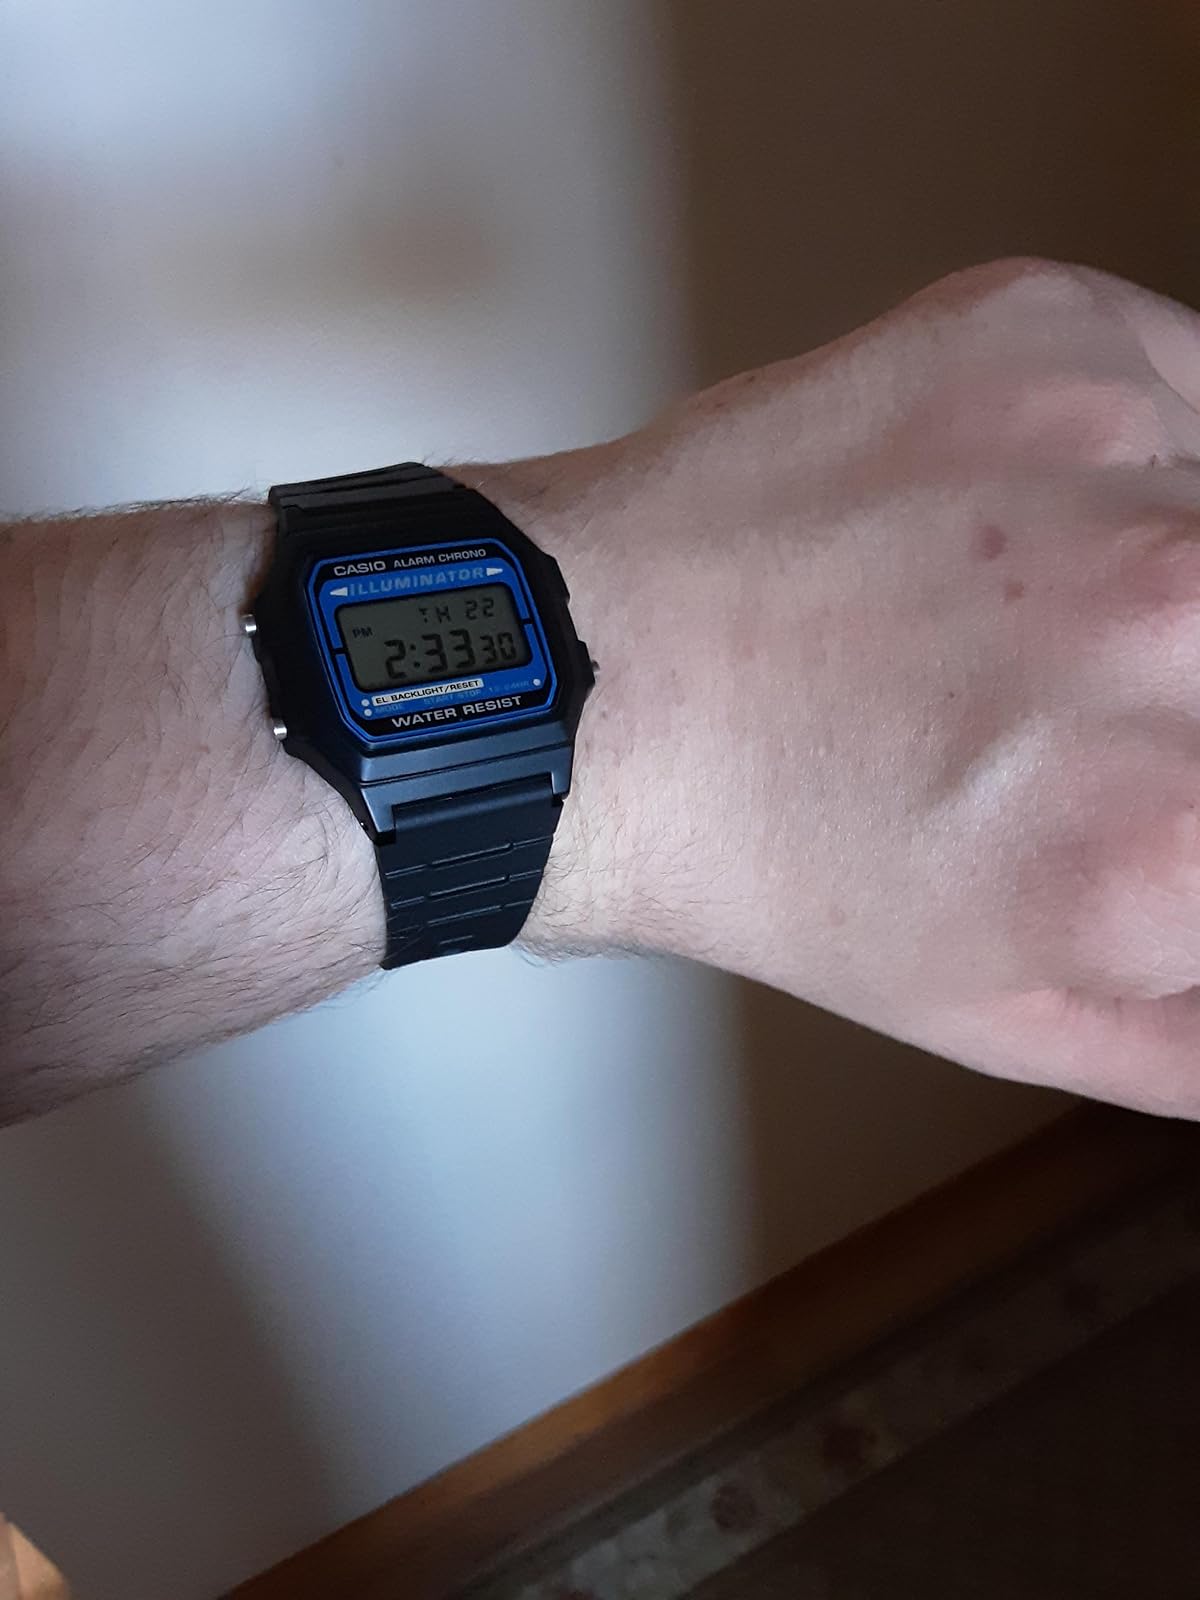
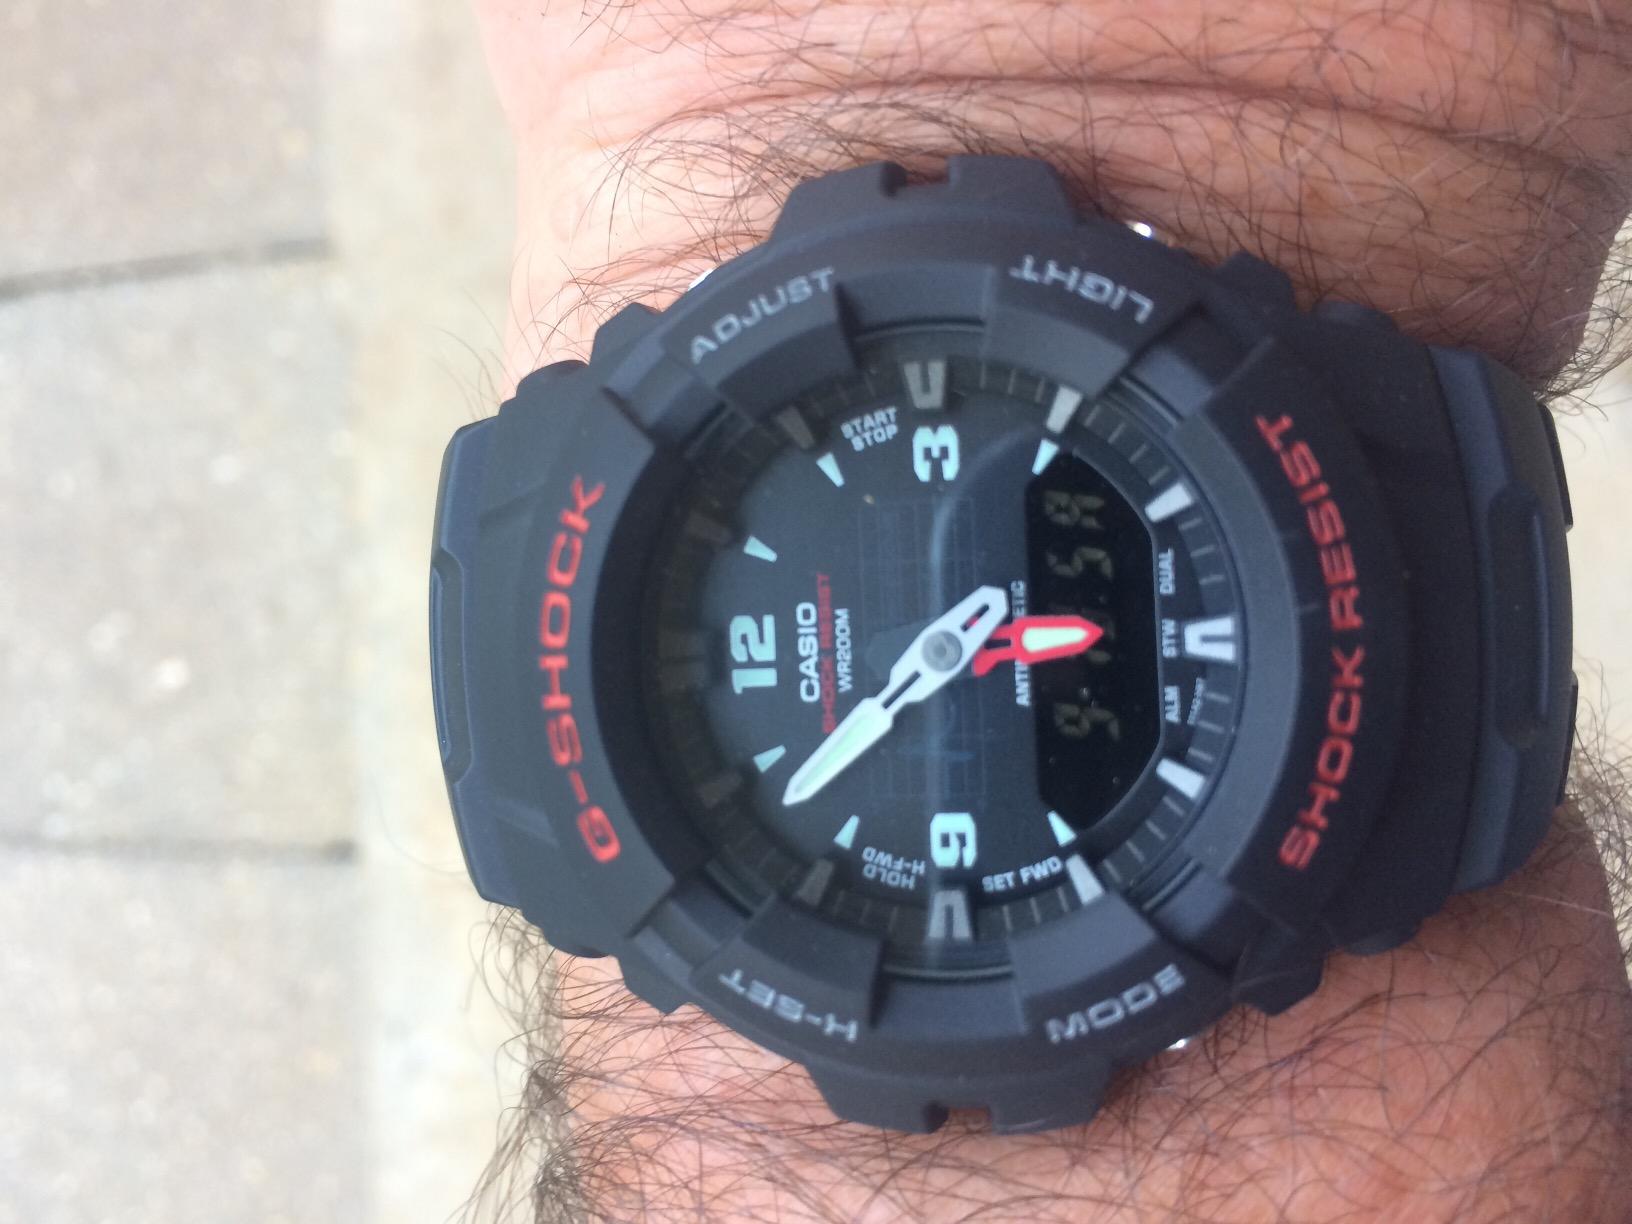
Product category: accessories_watch
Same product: no